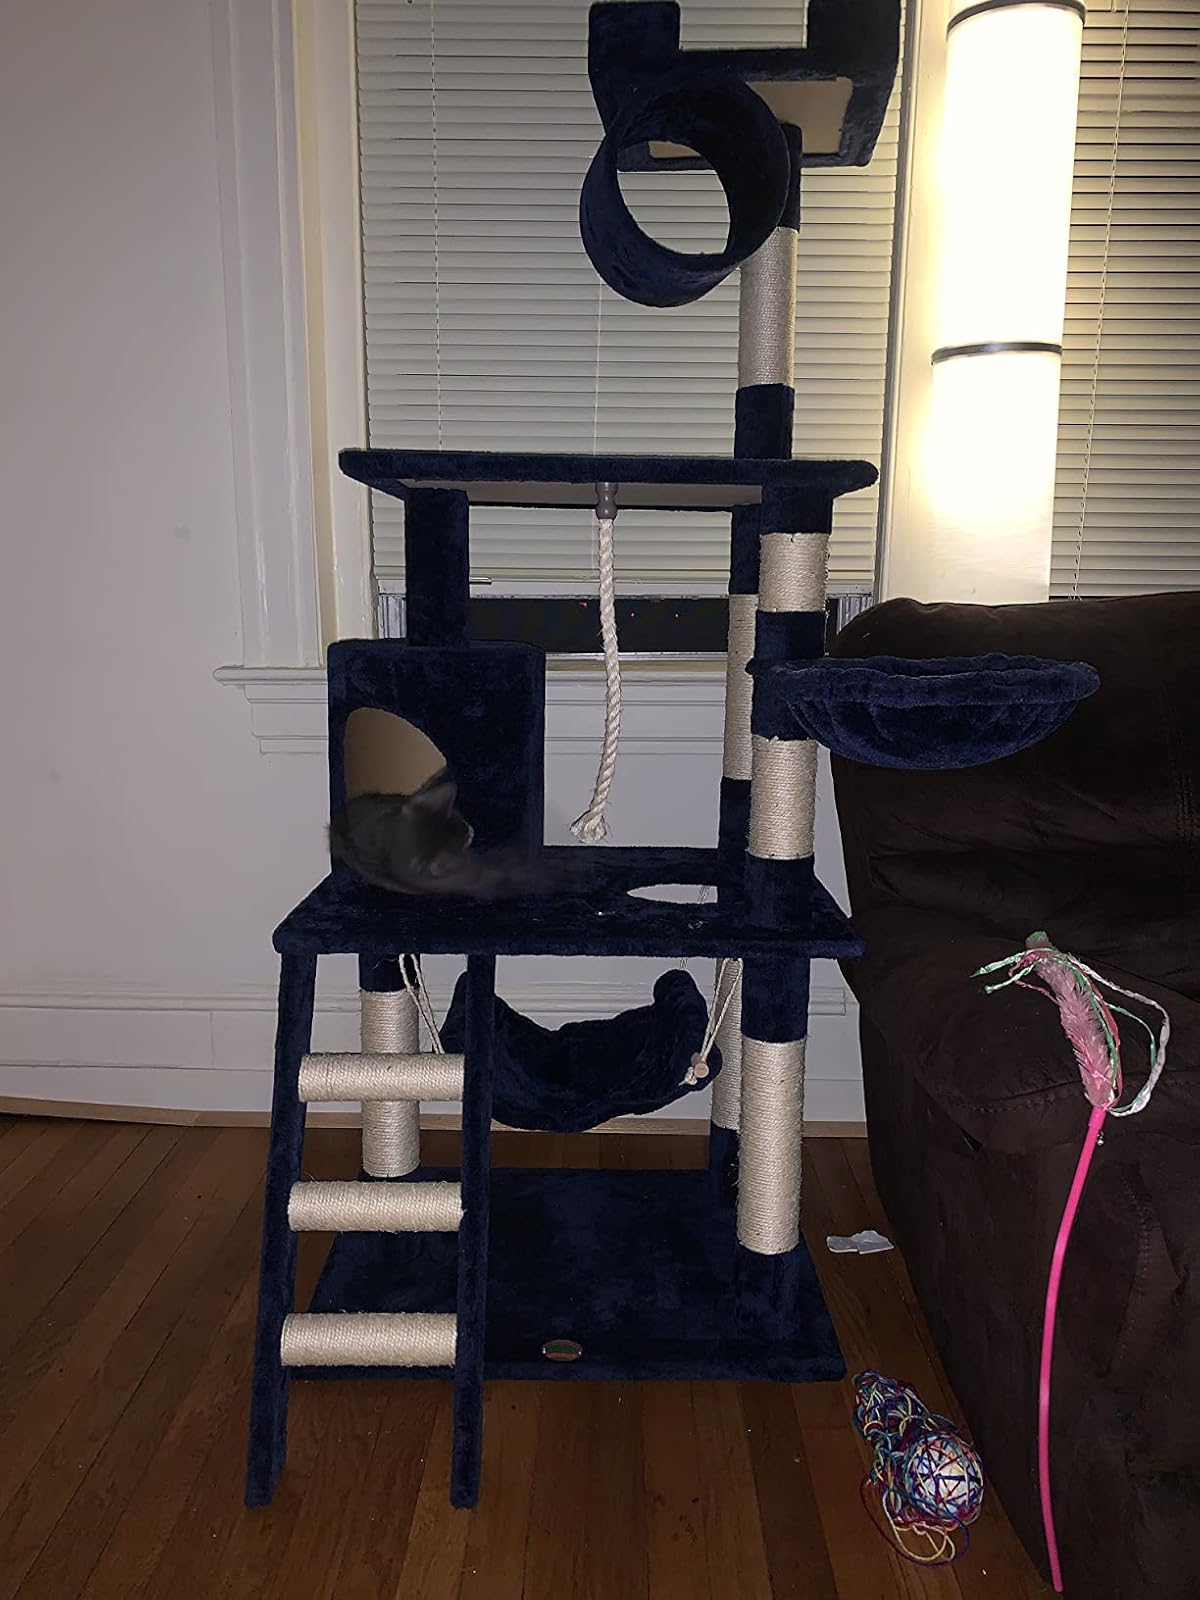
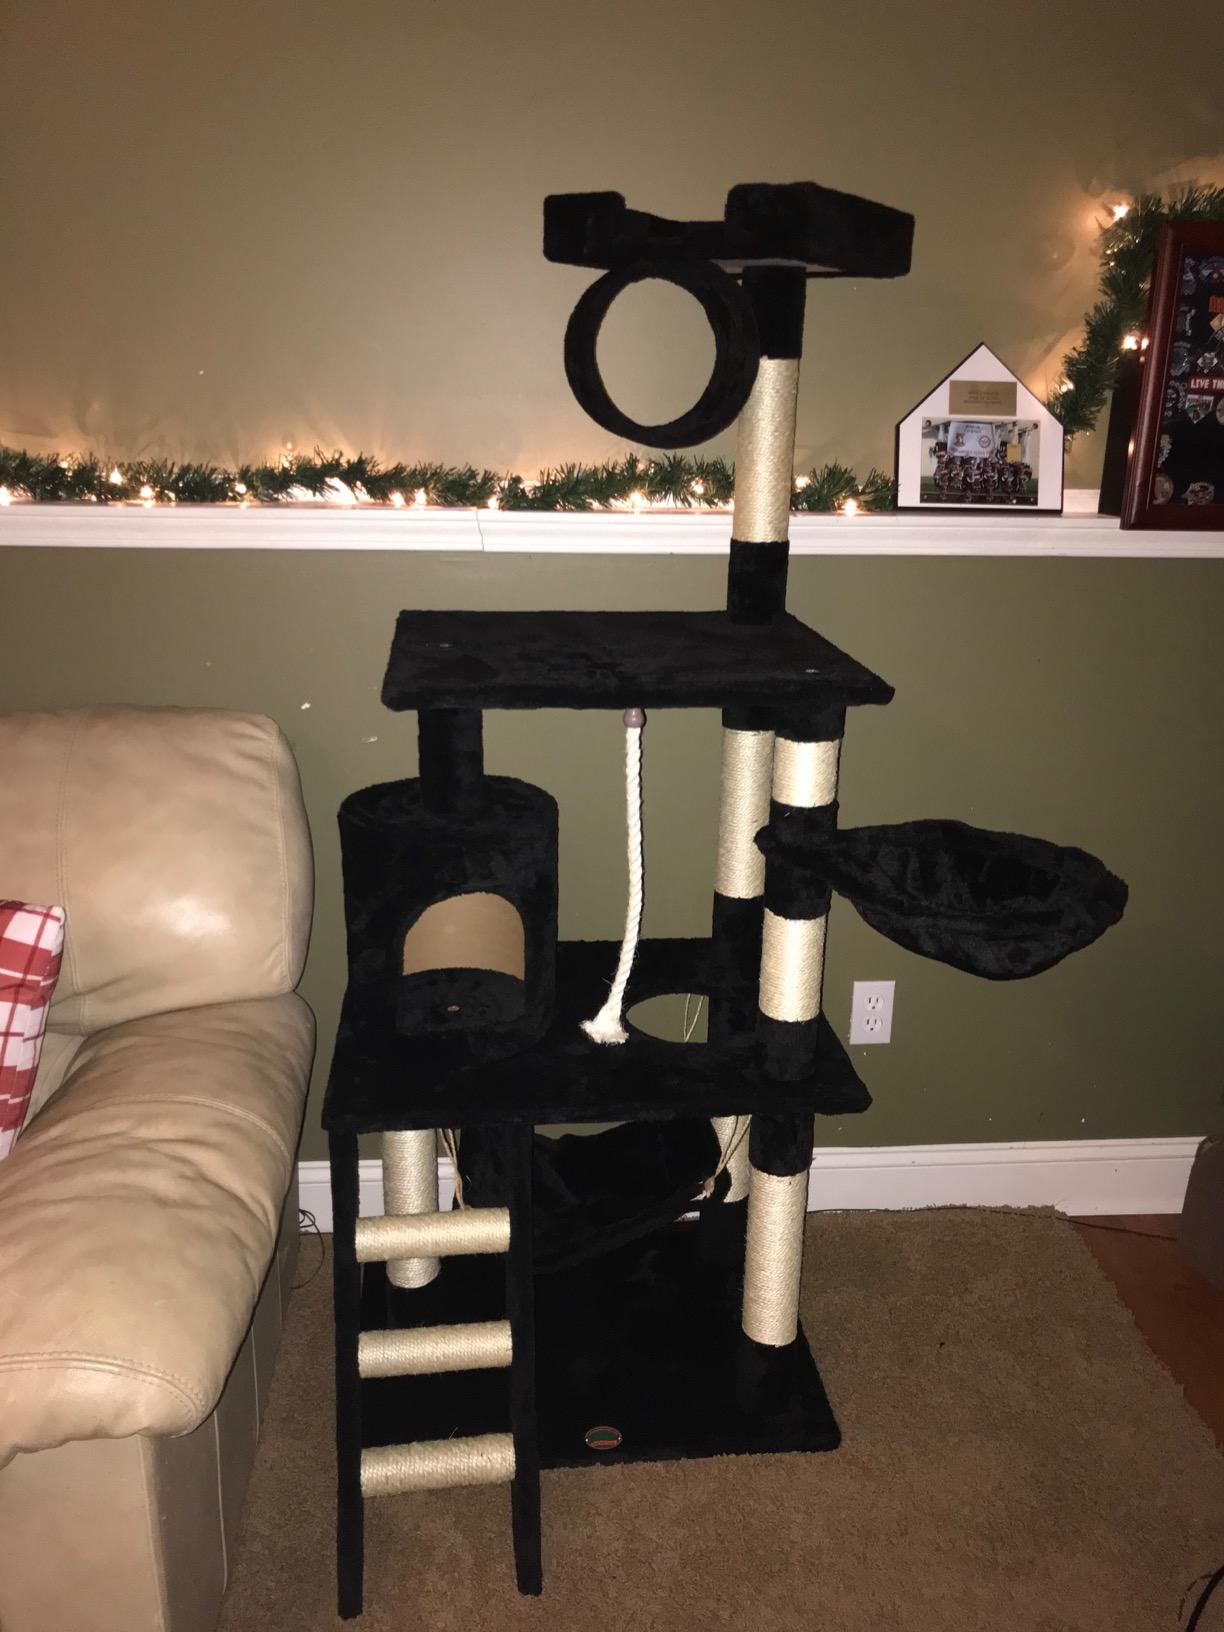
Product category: items_cat tree
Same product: no